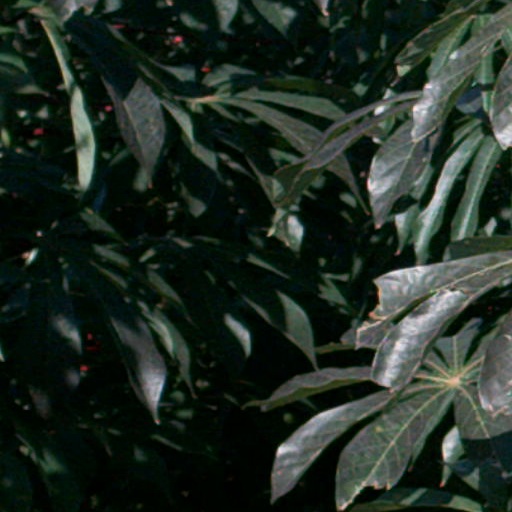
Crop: cassava